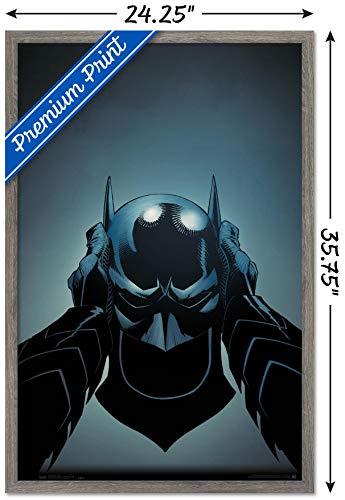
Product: Trends International DC Comics - Batman - Cowl Wall Poster, 22.375" x 34", Multi
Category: Toys & Games | Toy Figures & Playsets
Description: Barnwood frame comes complete with metal sawtooth hangers.
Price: $84.99 $84.99
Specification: ProductDimensions:24.2x35.8x0.8inches|ItemWeight:4.85pounds|ShippingWeight:4.85pounds|Manufacturer:TrendsInternational|ASIN:B081SJCJ5C|Itemmodelnumber:FR16409BWD22X34